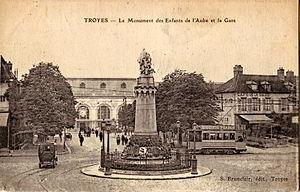
Carte postale ancienne éditée par S. Brunclair, éditeur à Troyes
La gare de Troyes est une gare ferroviaire française de la ligne de Paris-Est à Mulhouse-Ville, située sur le territoire de la commune de Troyes, préfecture du département de l'Aube, en région Grand Est.
Le Tramway de Troyes est un ancien réseau de tramway qui a fonctionné dans la ville de Troyes entre 1899 et 1950.